Wim van der Linden

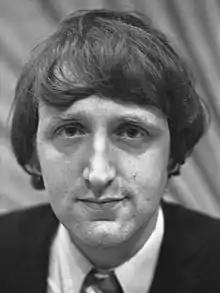
Wim van der Linden, 1968

Wim van der Linden (1 January 1941, Amsterdam – 4 April 2001, Miami) was a Dutch photographer and film and television director. As a photographer he documented slums and subcultures in Amsterdam in the 1960s. His "Tulips", one of four experimental and satirical "Sad Movies" (1966-1967), is praised as one of the dramatic high points of Dutch film history, and with Wim T. Schippers and others he made groundbreaking and controversial television shows for the VPRO in the 1960s to the 1970s.